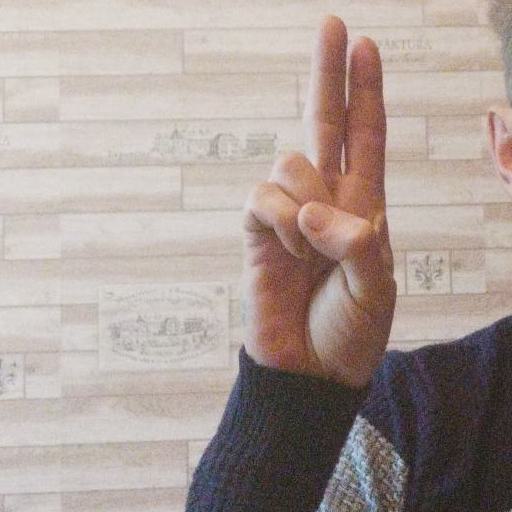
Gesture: two_up